Love Makes Sweet Music

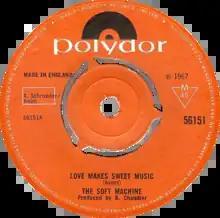
Side A of the UK single

"Love Makes Sweet Music" was the first single released by the psychedelic rock group Soft Machine. It is one of the first British psychedelic releases, predating Pink Floyd's "Arnold Layne" by a month. The A-side is more pop-oriented, featuring Robert Wyatt on lead vocals was recorded 5 February 1967 and produced by Chas Chandler. The other side, "Feelin’ Reelin Squeelin" was recorded January 1967 and produced by Kim Fowley. The latter features Kevin Ayers on lead vocal for the verses, while Wyatt sings the chorus. The single did not chart.